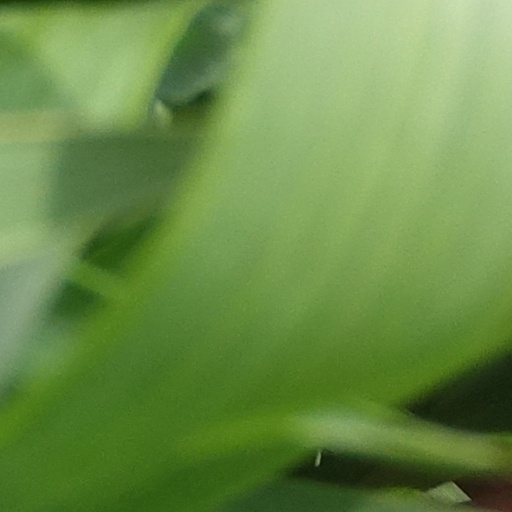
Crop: wheat